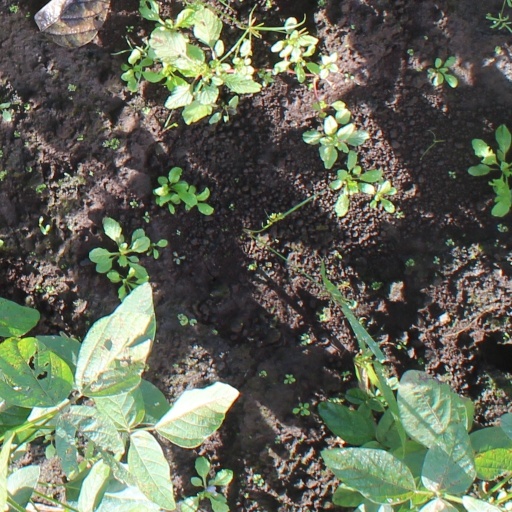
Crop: soybean